1978 Basque Pelota World Championships

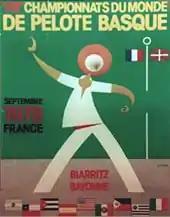
Tournament poster

The 1978 Basque Pelota World Championships were the 8th edition of the Basque Pelota World Championships organized by the FIPV.